Catherine Des Roches

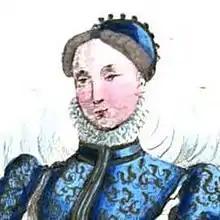
The portrait of Catherine Des Roches from Costumes historiques de la France

She was the daughter of Madeleine Des Roches, née Madeleine Neveu (c. 1520 - November 1587) and of André Fradonnet, seigneur Des Roches, the procurer of Poitiers. Catherine was educated by her mother and was taught poetry, literature and ancient languages. Wanting to invest all her time in her intellectual pursuits, Catherine Des Roches never married. Both mother and daughter died of an epidemic on the same day.